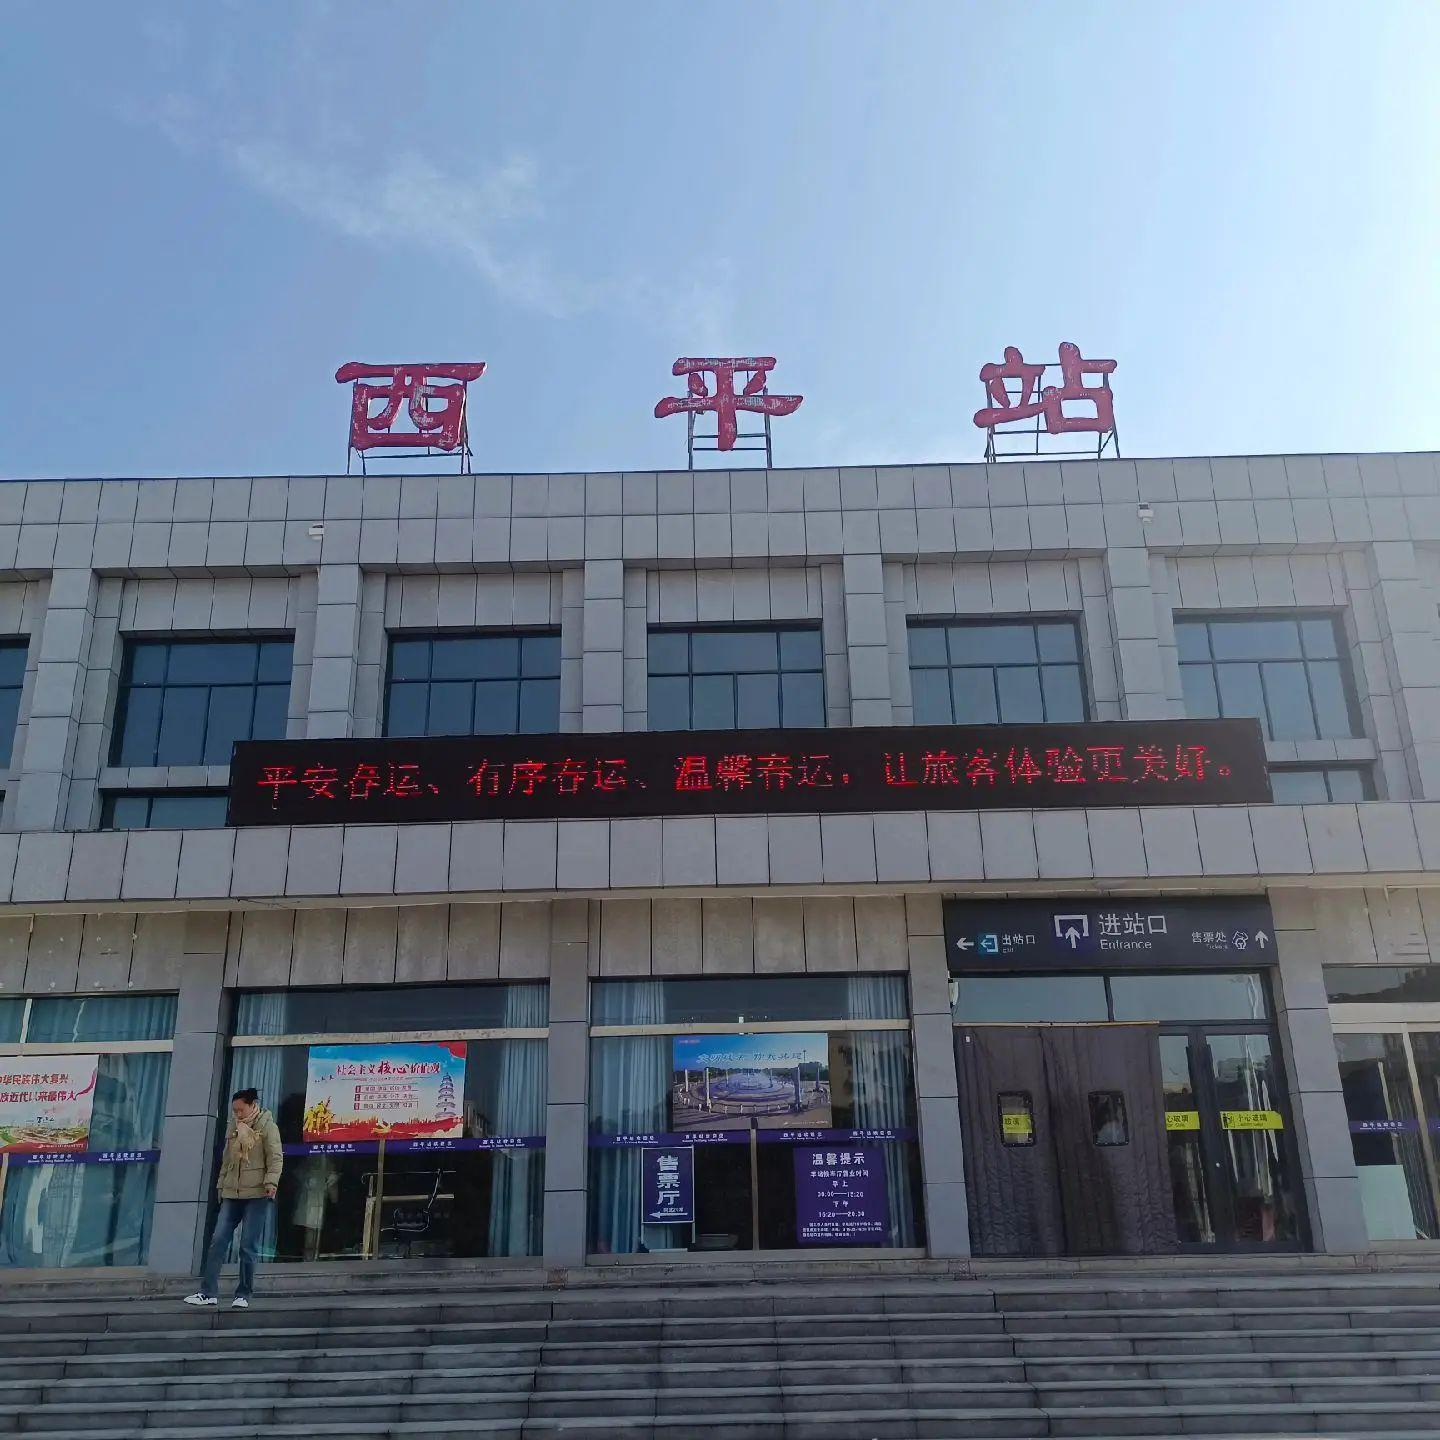
地标名称：西平站
所在城市：驻马店市·西平县